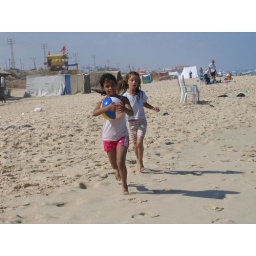
Palestinian girls run by the beach in Gaza city.